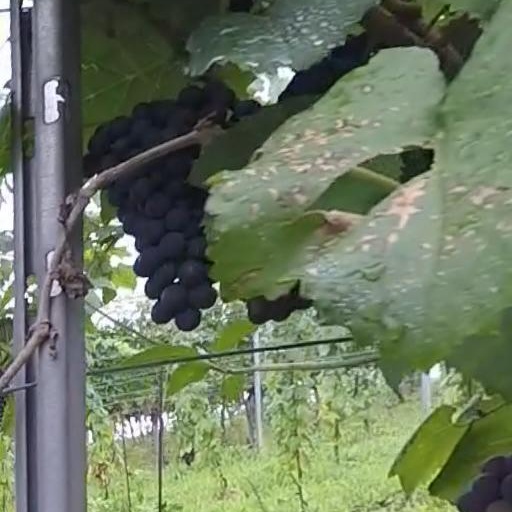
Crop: grape